Aliwan Fiesta

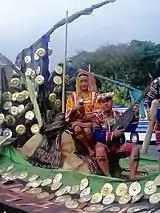
A parade float representing Kadayawan Festival of Davao City in Aliwan Fiesta 2008

MBC presented a coffee table book in 2008 entitled "Aliwan Fiesta: Celebrating Life In These 7,107 Islands". It was documented by cultural affairs specialist Susan Isorena-Arcega, featuring various photographs taken during Aliwan Fiesta's first five years. The book aims to tackle the Filipino's festive psyche, the multi-pronged treatise on what the Philippine festivals are rooted in, and the display of cultural heritage through dance and craftsmanship. A second volume entitled "Aliwan Fiesta: The Festival of Champions," was published in 2013. A third volume is currently being compiled.